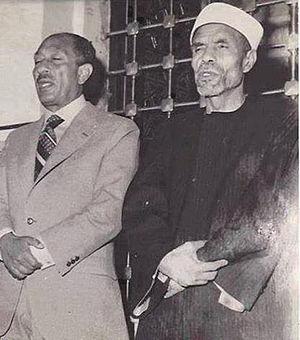
Mohamed Metwali Chaârawi, né le 5 avril 1911 et mort le 17 juin 1998, est un théologien musulman et homme politique égyptien. Il a joui d'une grande popularité en Égypte grâce à ses apparitions télévisuelles régulières dans le cadre d'émissions consacrées à l'islam, et a joué un grand rôle dans la diffusion de l'islam rigoriste dans son pays et, au-delà dans le monde arabe. Il est l'un des « symboles de la culture populaire égyptienne » des années 1970, 80 et 90.